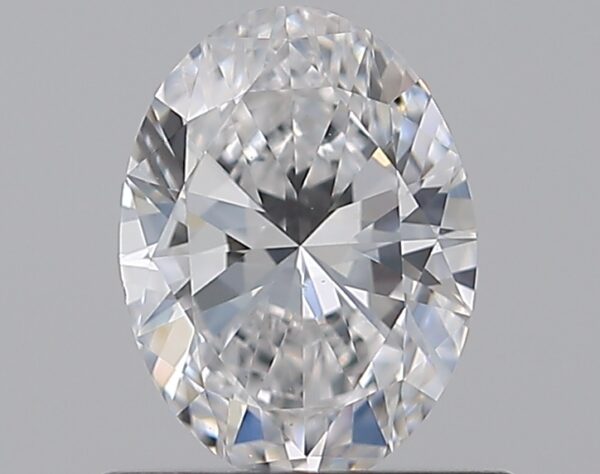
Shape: oval
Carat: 0.7
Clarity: VS1
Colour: D
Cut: EX
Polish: VG
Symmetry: VG
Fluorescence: N
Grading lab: GIA
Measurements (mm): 6.88 x 5.08 x 3.11